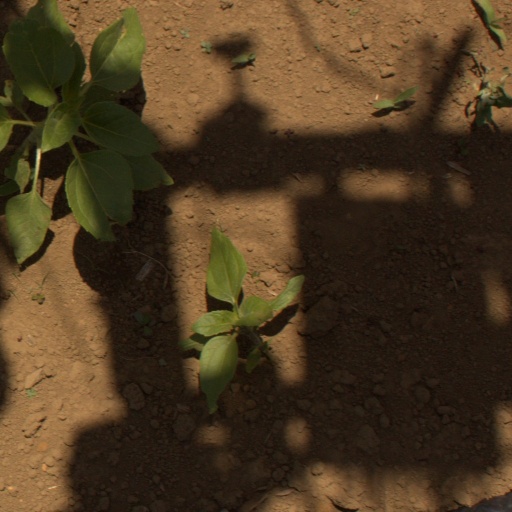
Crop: Jerusalem artichoke